Adam Bodzek

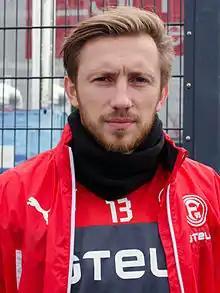
Bodzek with Fortuna Düsseldorf in 2014

Adam Bodzek (born 7 September 1985) is a German-Polish former professional footballer.